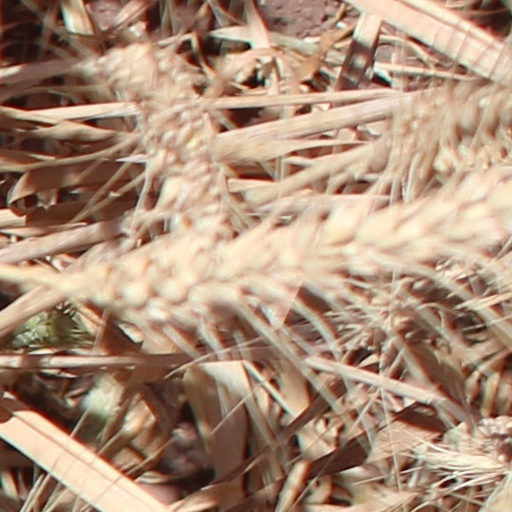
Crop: wheat